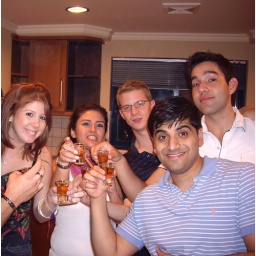
in kitchen @ Jane's Housewarming minus freak boy